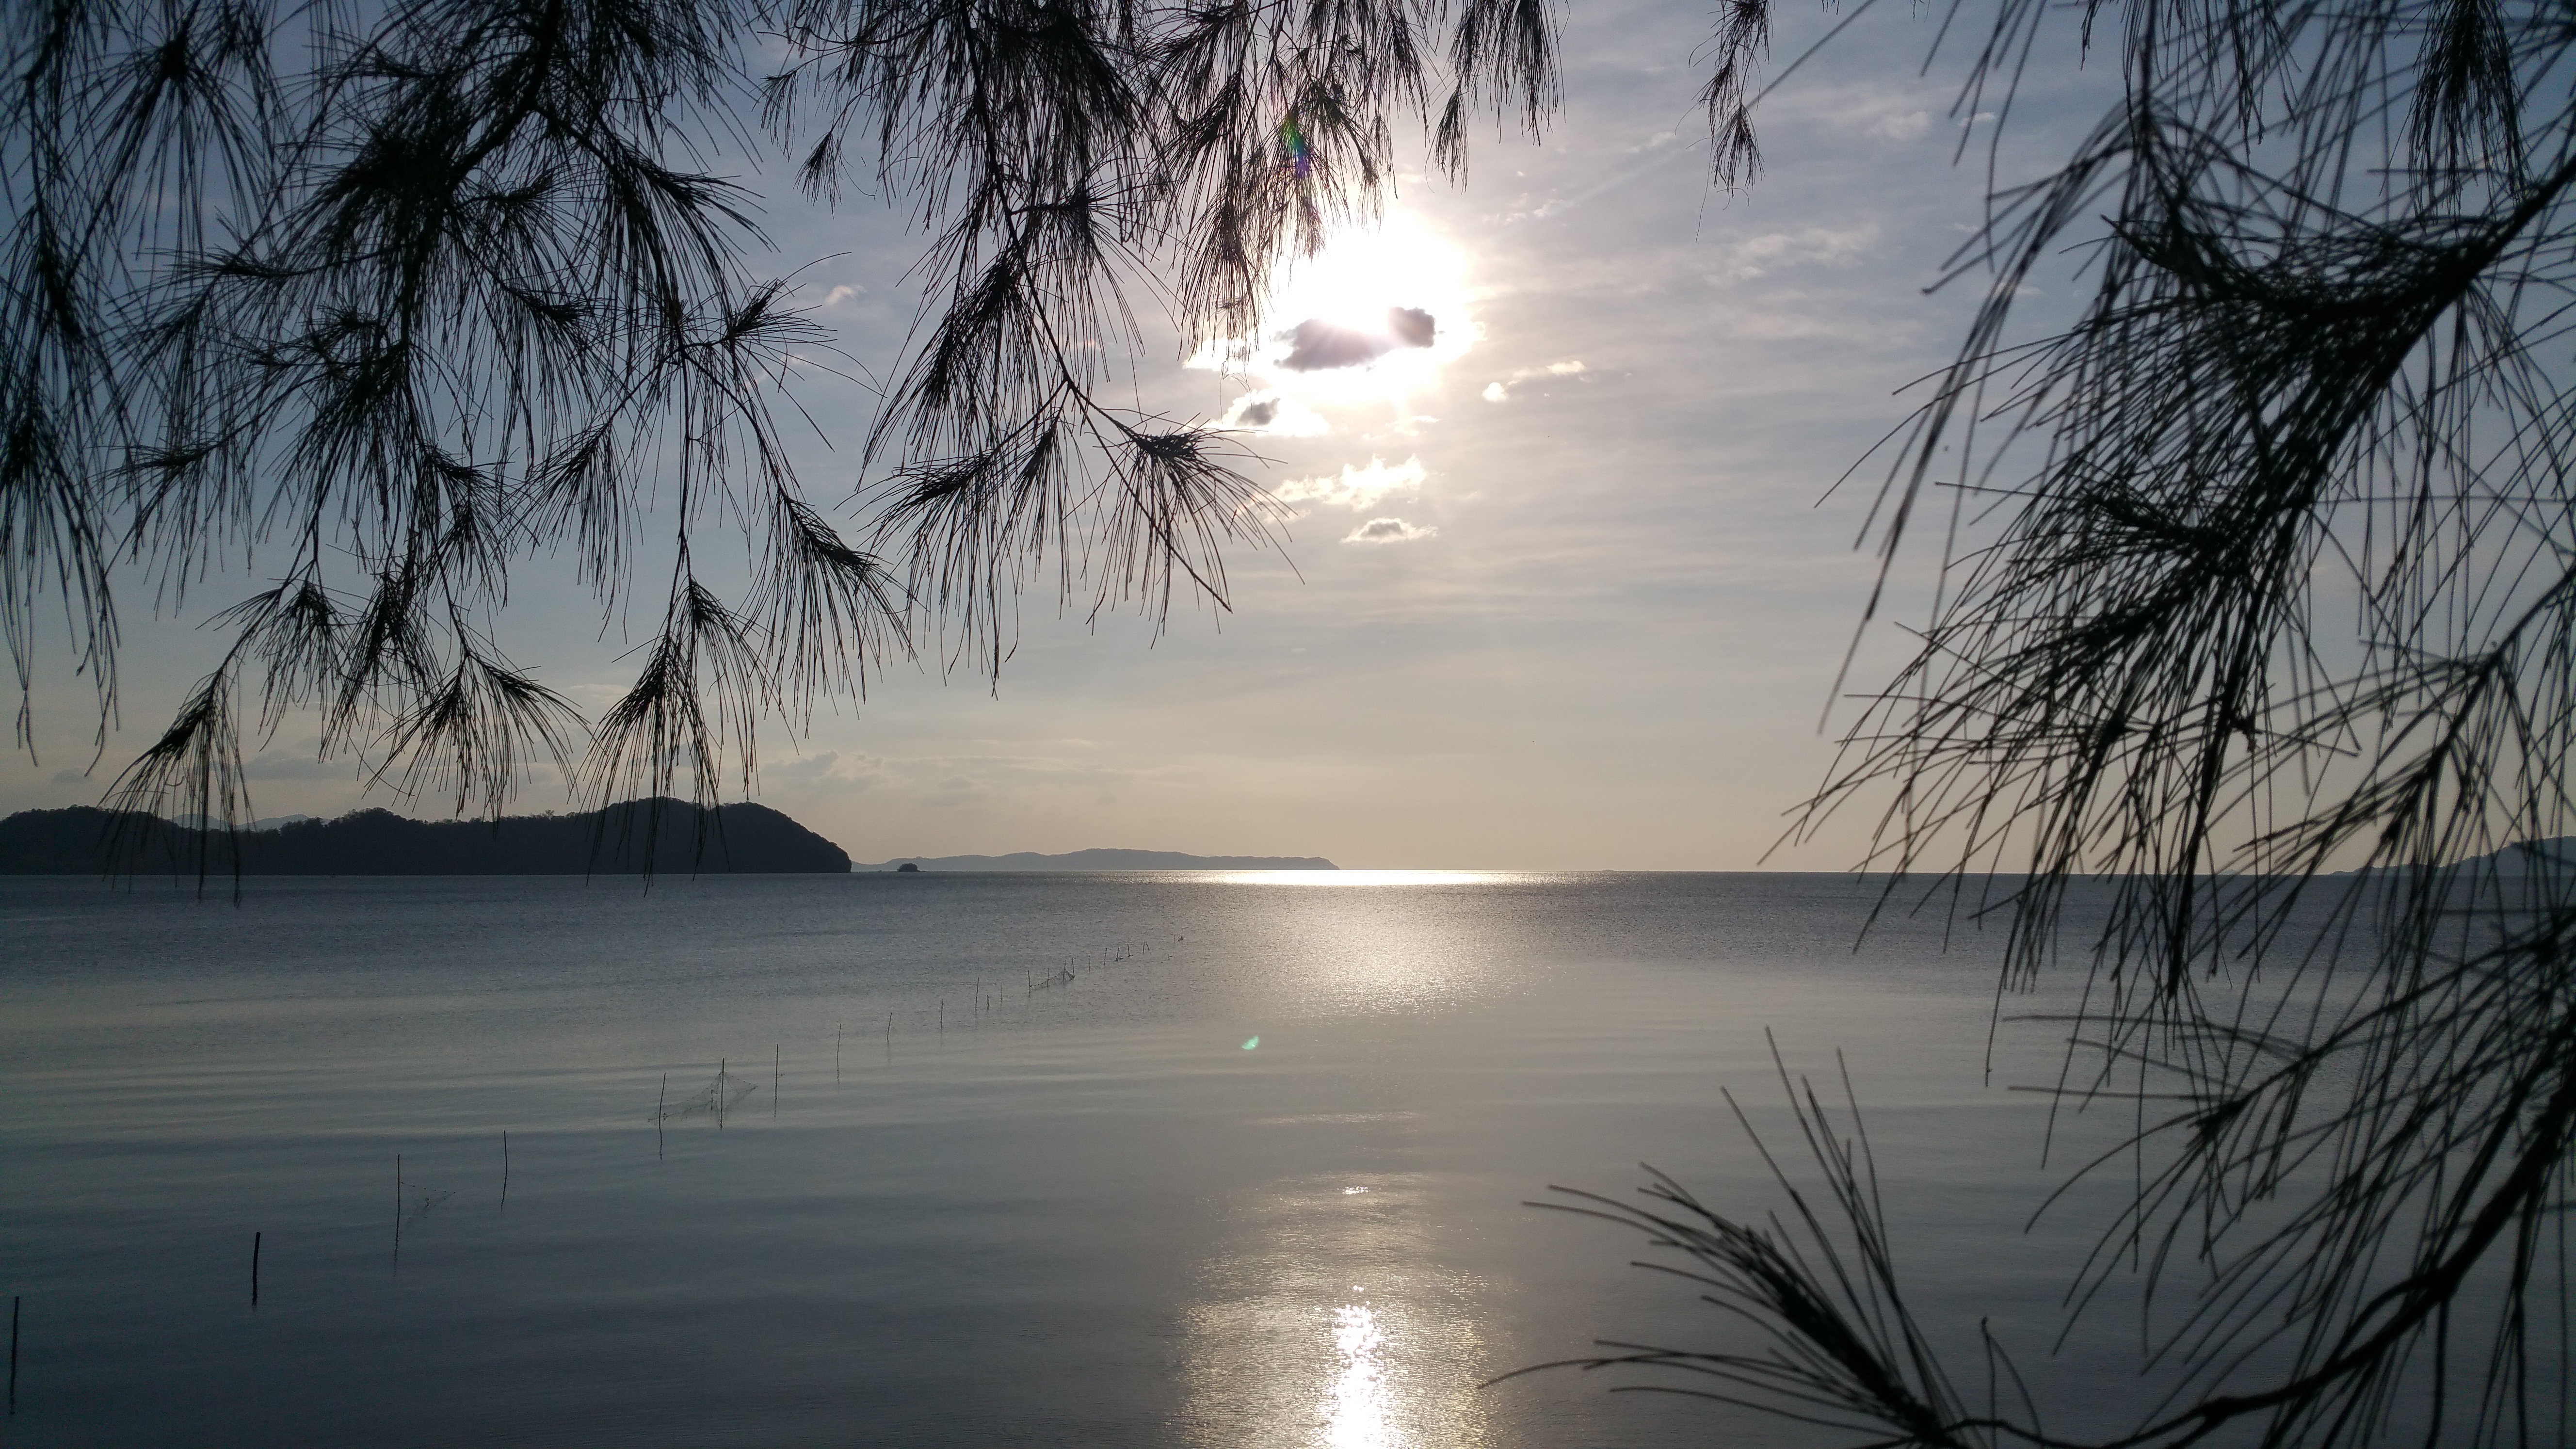
sea, view, nature, sky, natural landscape, tree, water, light, atmospheric phenomenon, calm, morning, winter, sunlight, evening, atmosphere, reflection, cloud, branch, landscape, bank, plant, horizon, lake, sunset, sunrise, freezing, river